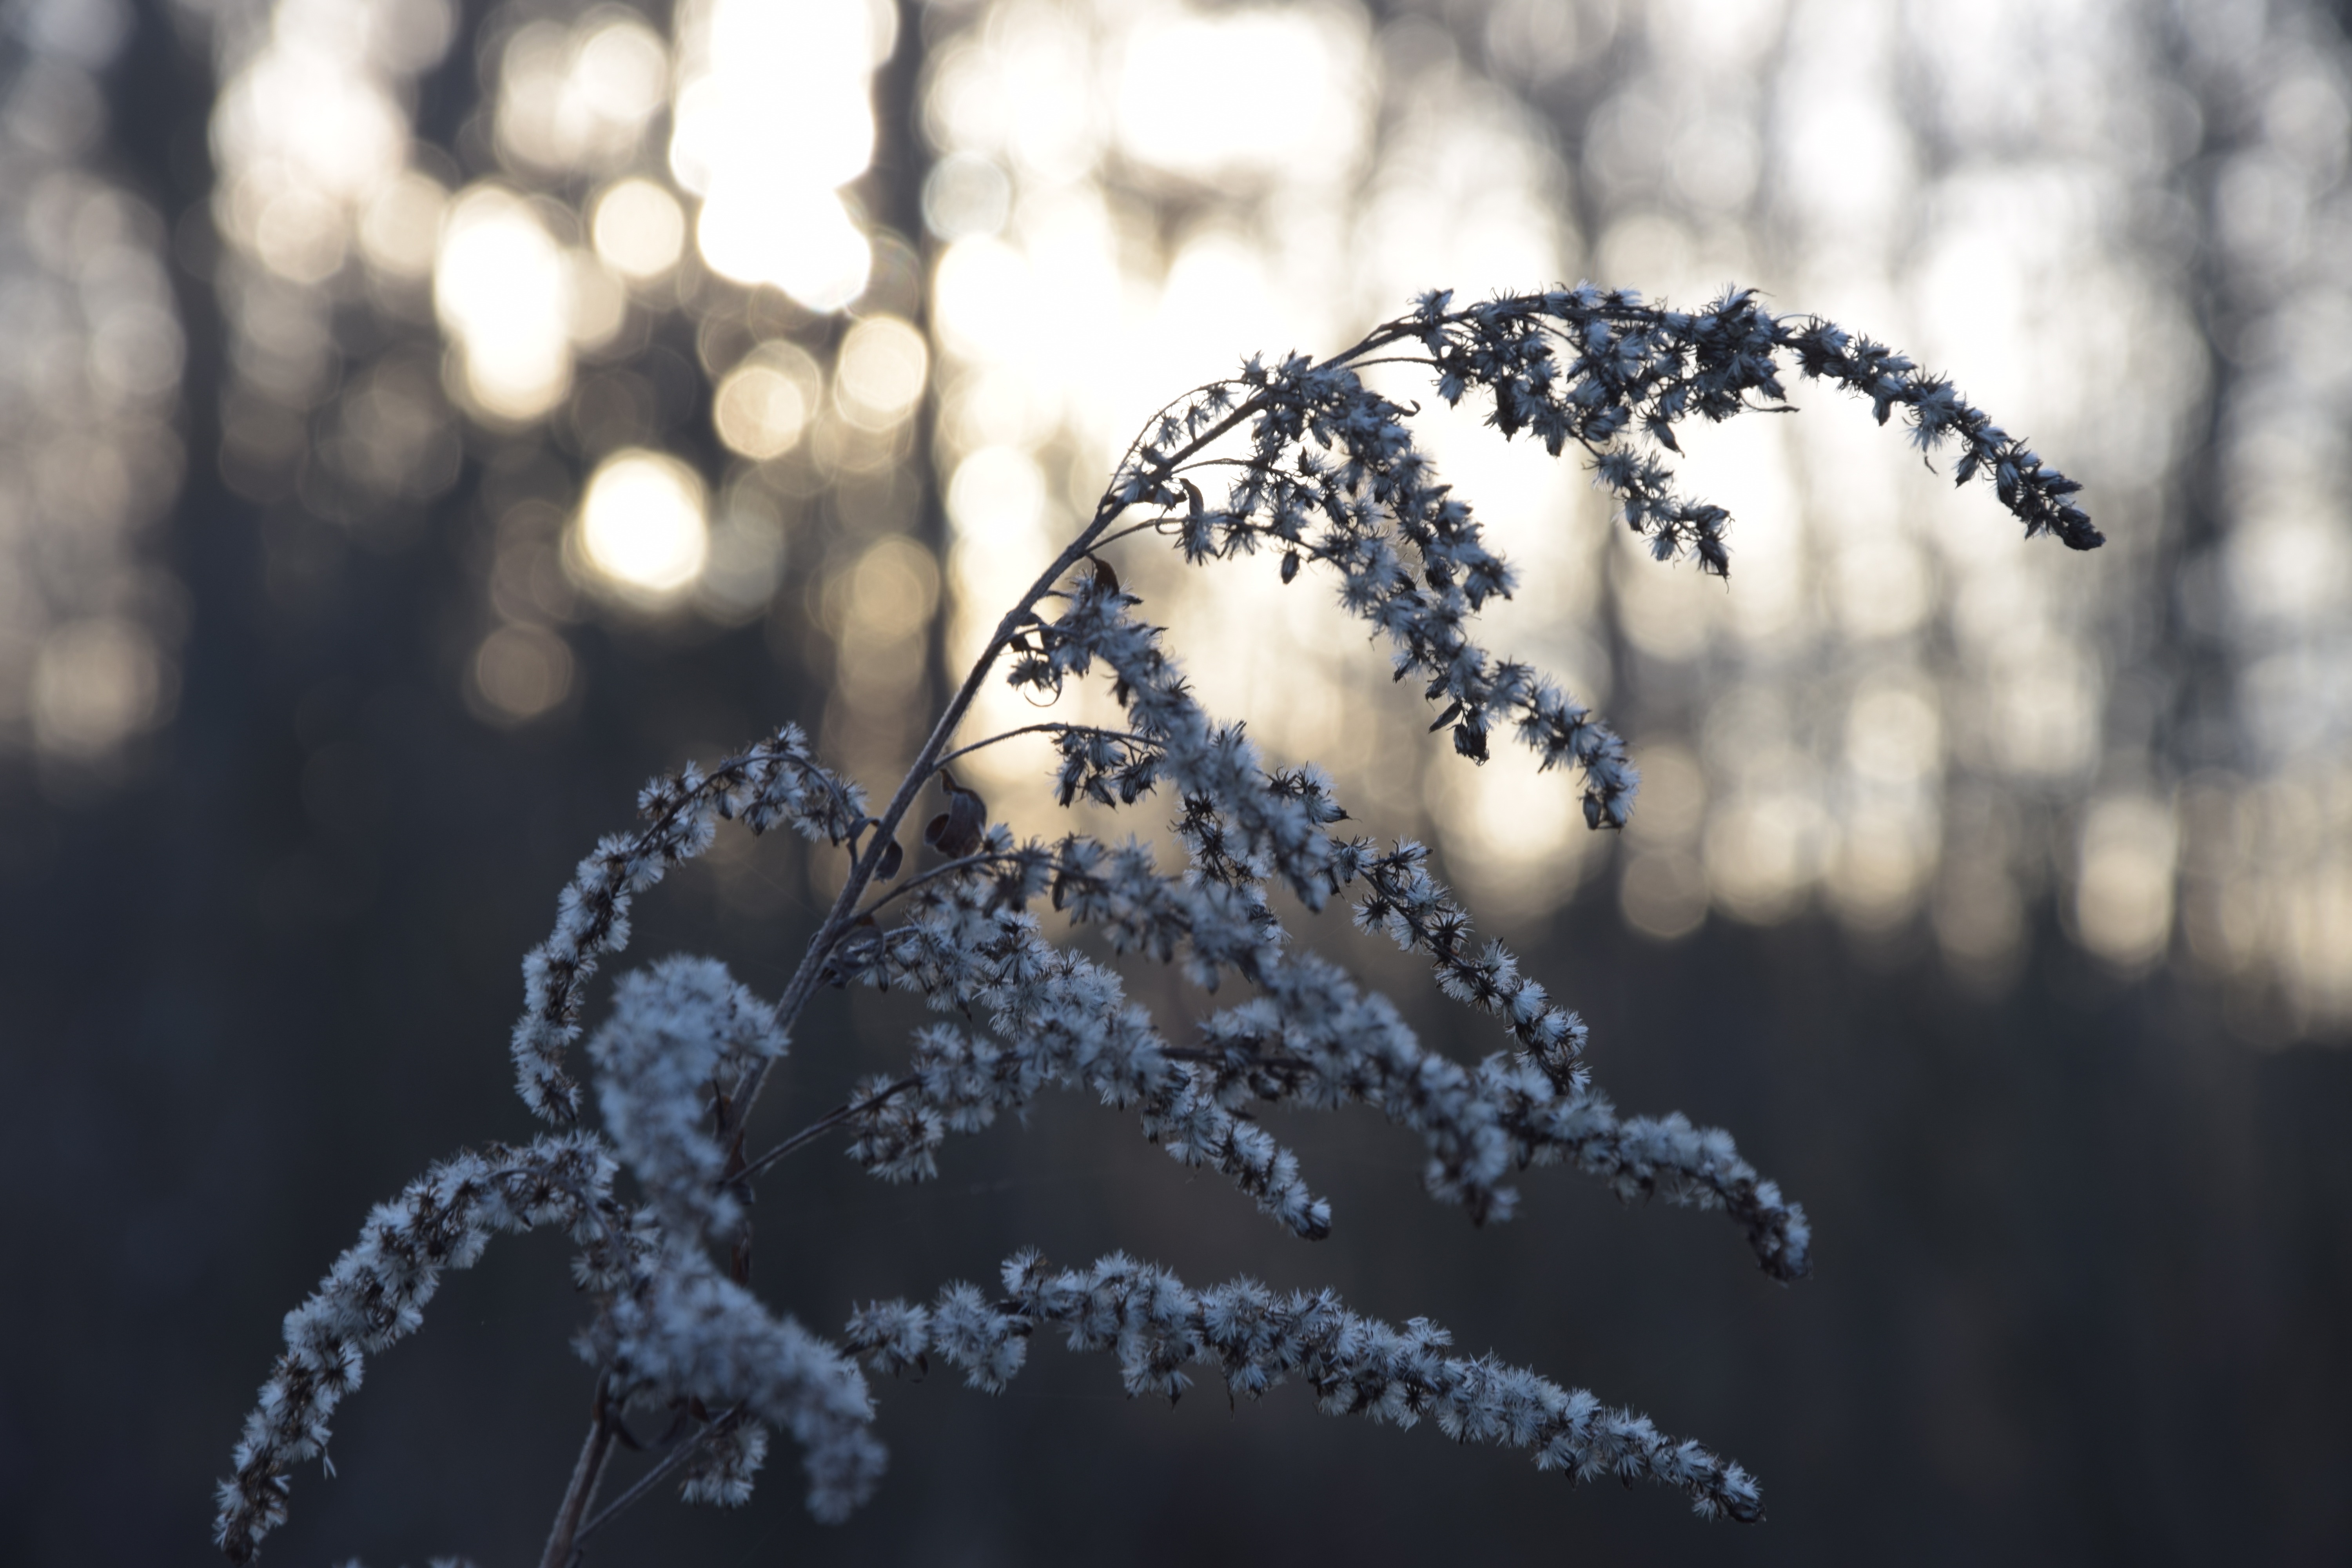
tree, water, nature, branch, snow, winter, plant, photography, sunlight, leaf, flower, frost, ice, reflection, autumn, weather, darkness, monochrome, season, twig, close up, freezing, macro photography, woody plant